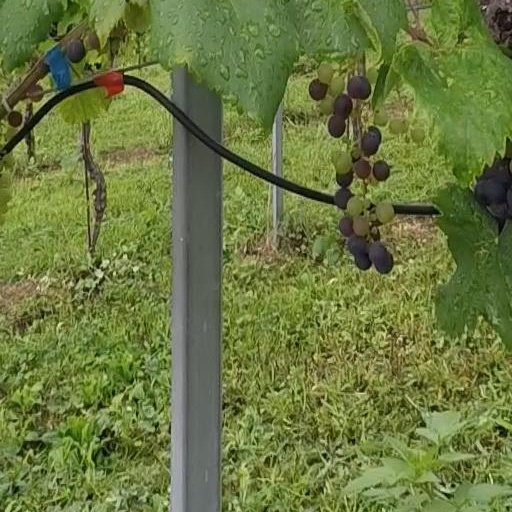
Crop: grape